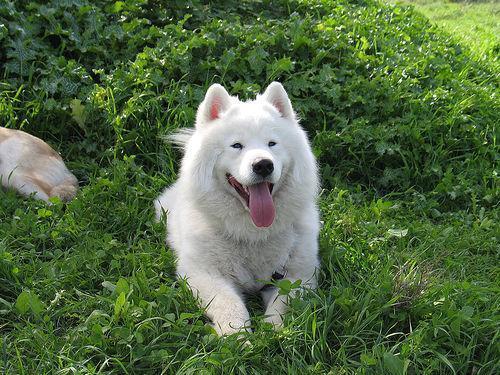
Samoyed